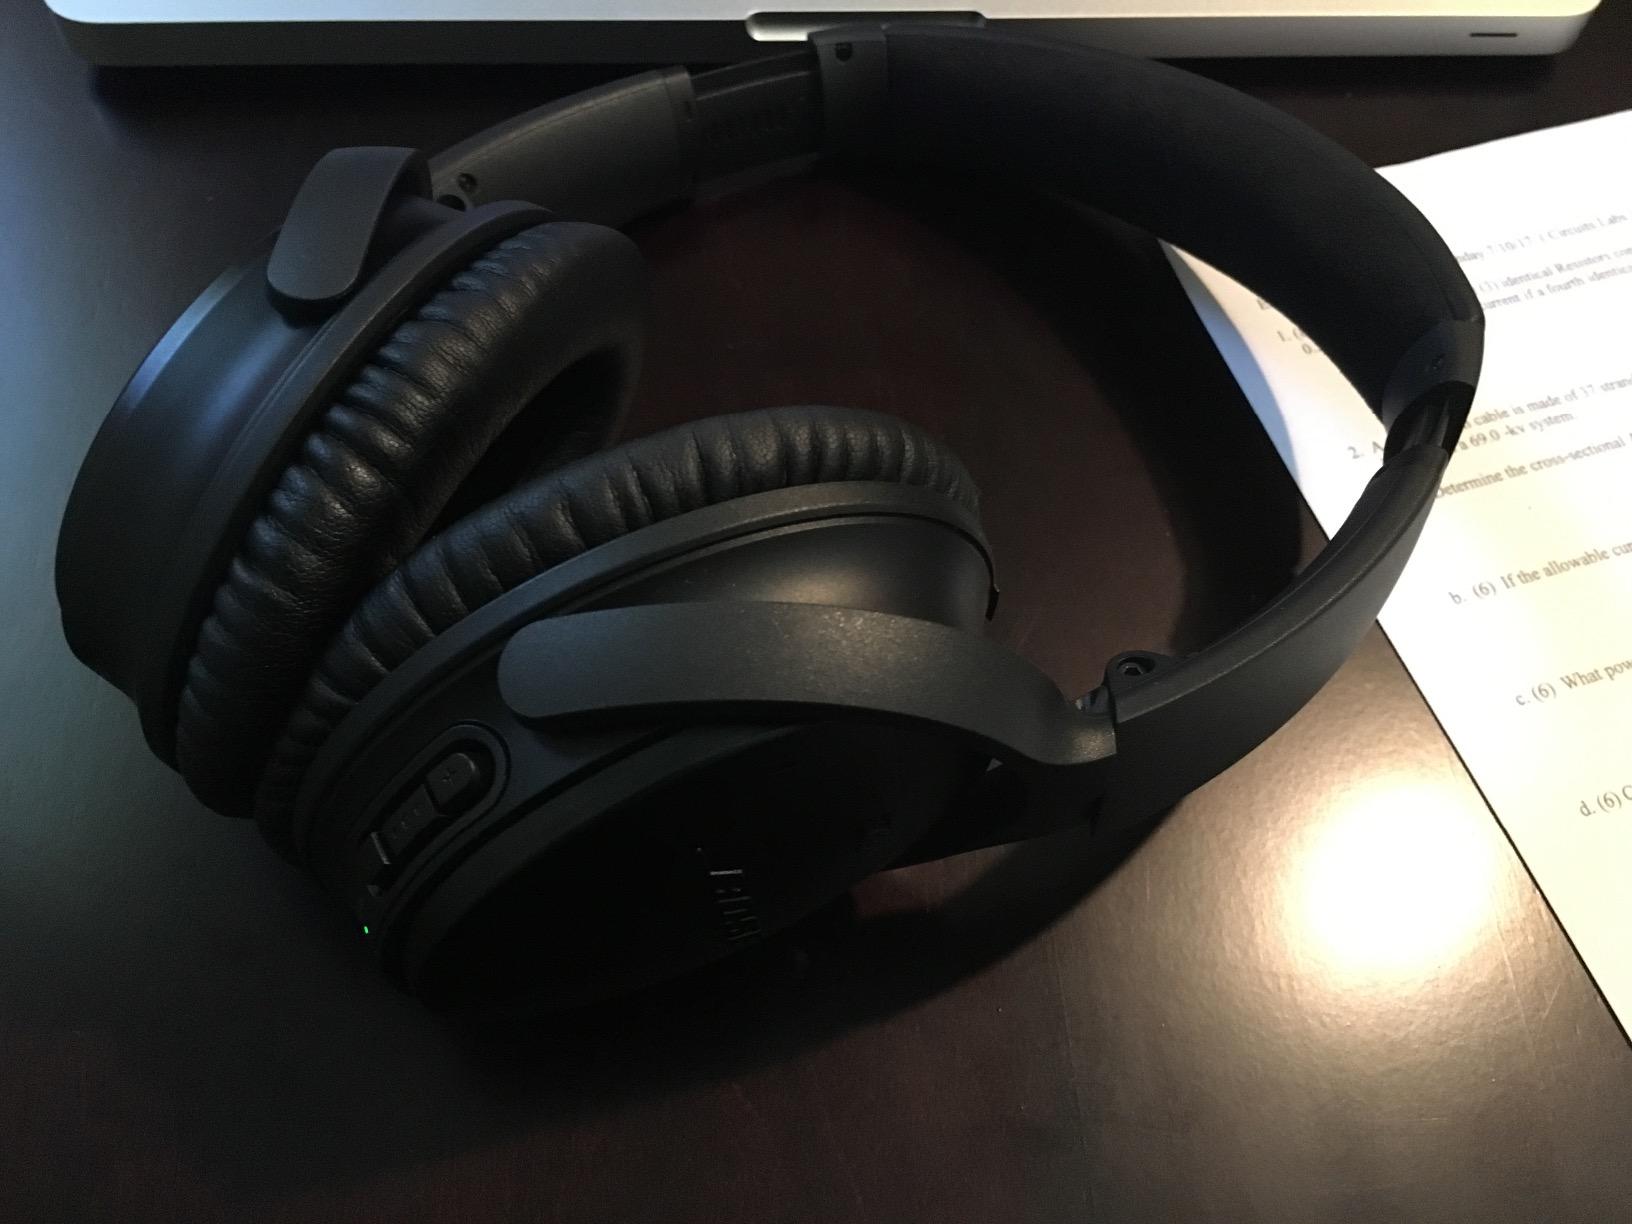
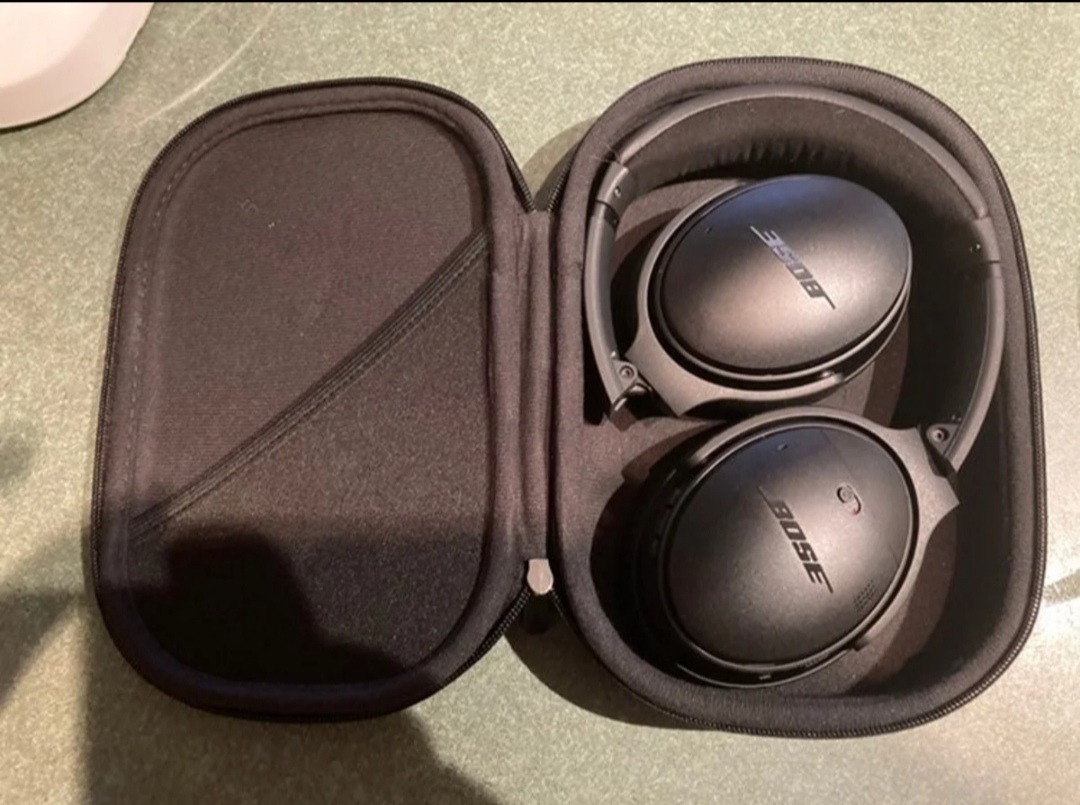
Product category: headphones
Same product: yes